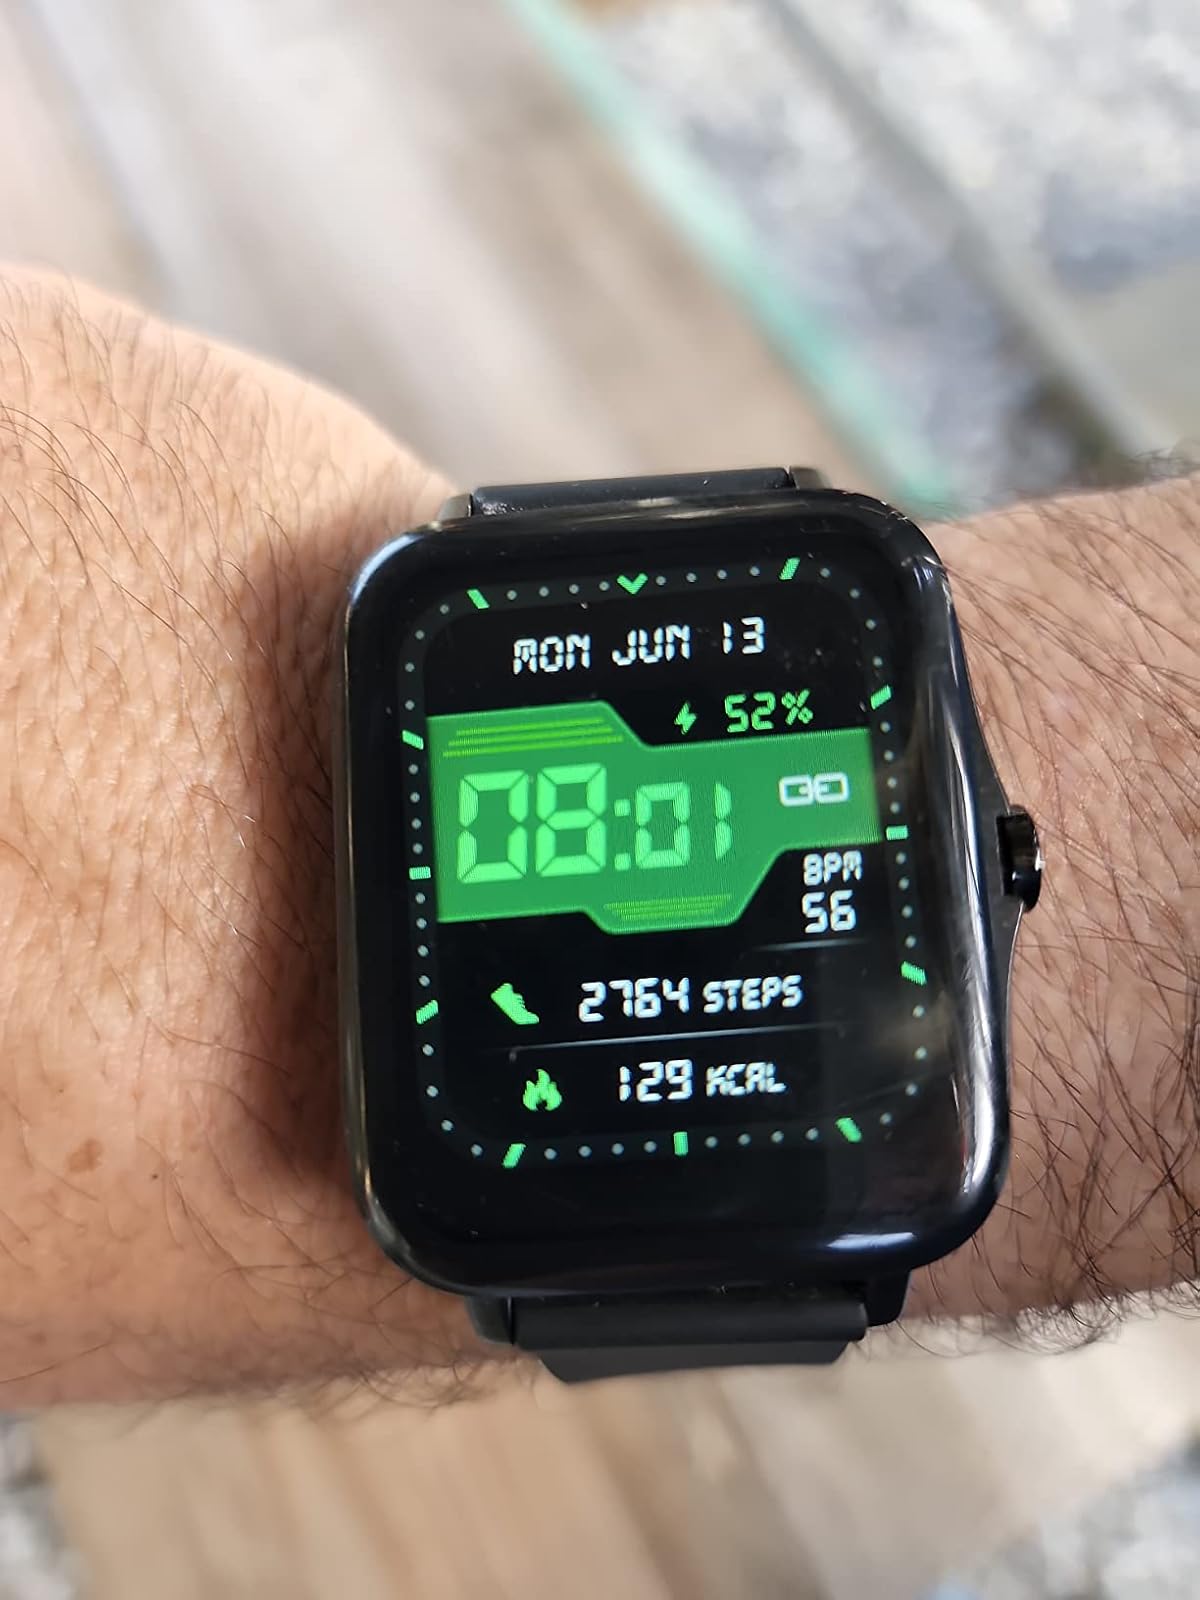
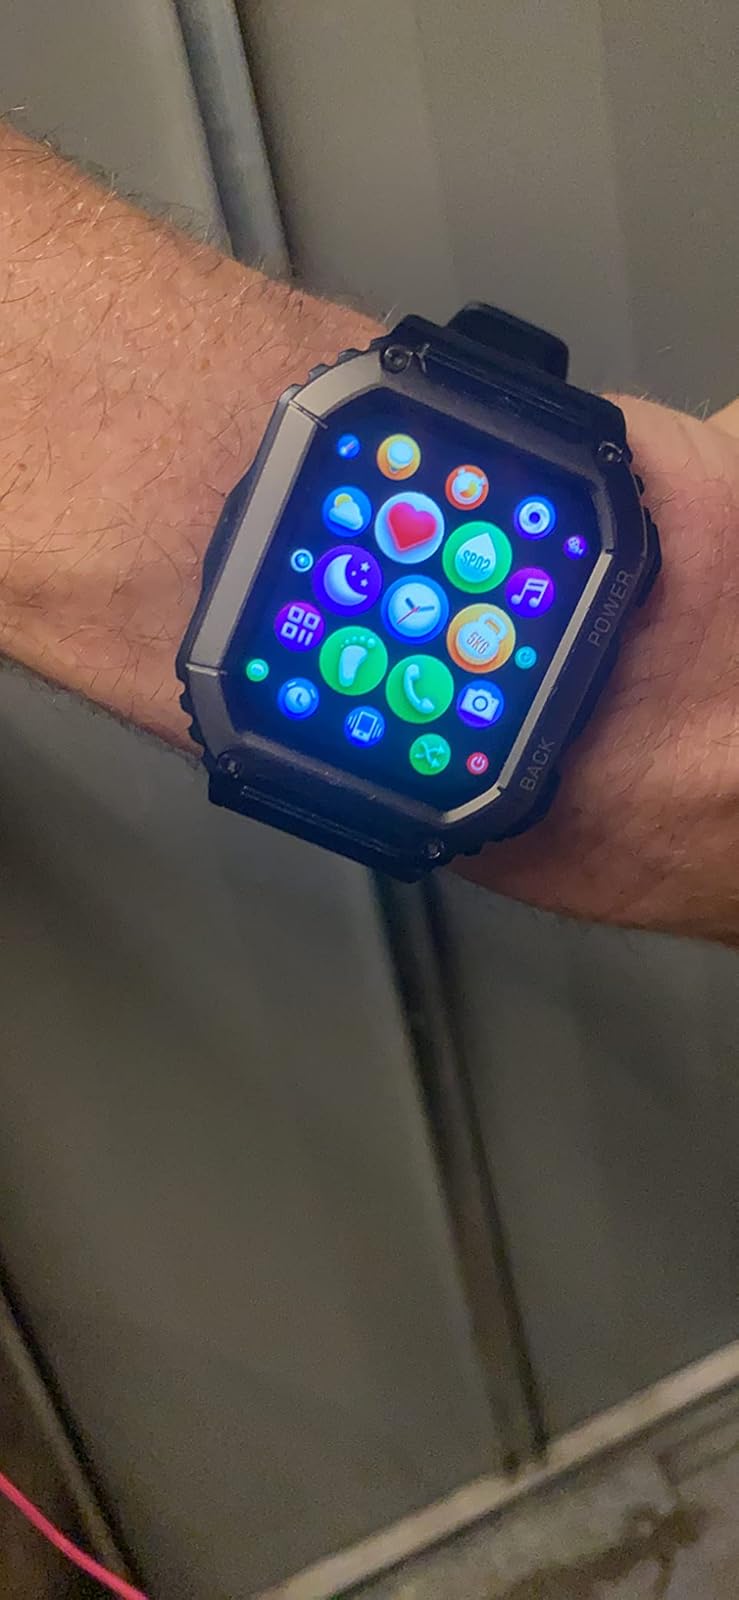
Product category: smartwatch
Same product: no